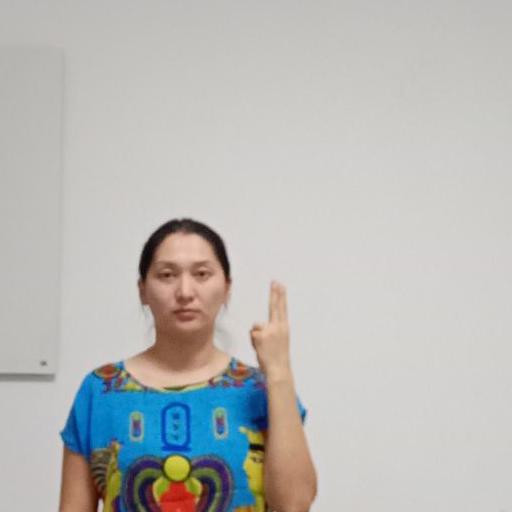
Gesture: two_up_inverted